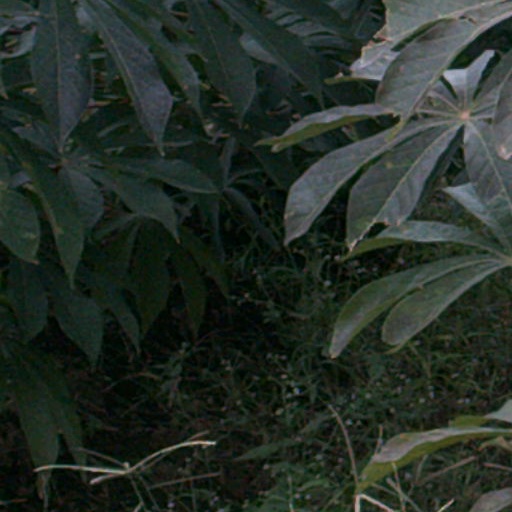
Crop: cassava